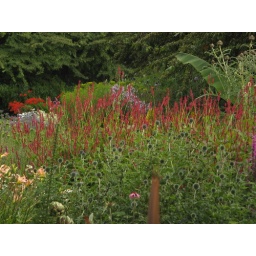
Multi layered flower beds in Baths botanical gardens